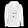
Label: Coat